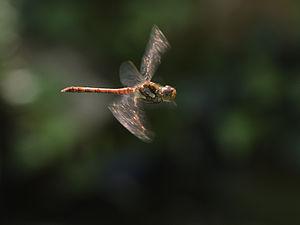
Le sympétrum strié est une espèce d'odonates anisoptères de la famille des libellulidés.